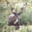
Label: deer